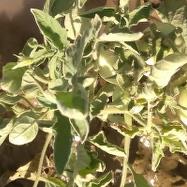
Crop: Tomato
Condition: virosis-d